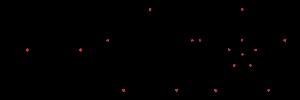
En théorie des graphes, les graphes de Mycielski, ou myscielkiens, sont des graphes sans triangles de nombre chromatique élevé, construits par récurrence à partir du graphe formé d'un unique sommet par une transformation appelée elle aussi myscielskien. Ils sont dus au mathématicien Jan Mycielski.